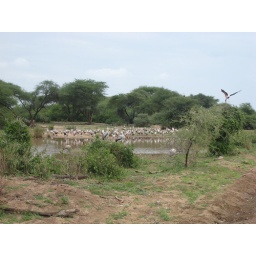
birds by the water